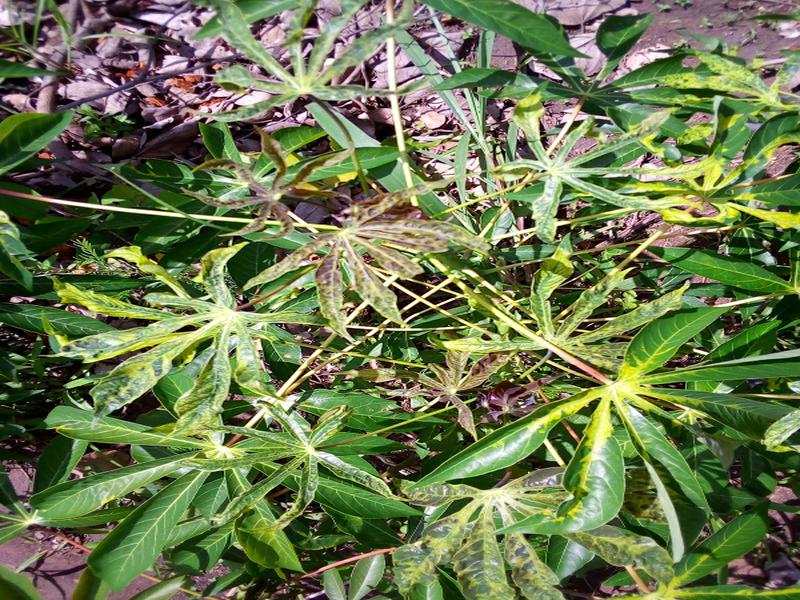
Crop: cassava
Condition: mosaic_disease